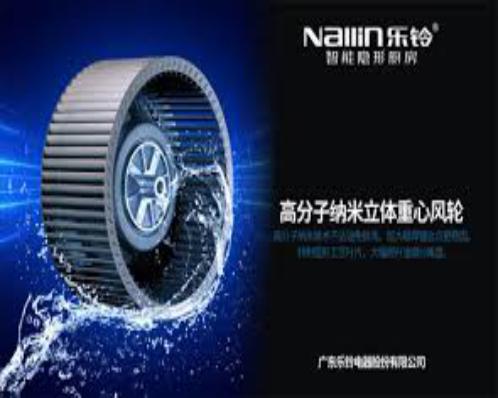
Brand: nallin
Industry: Necessities